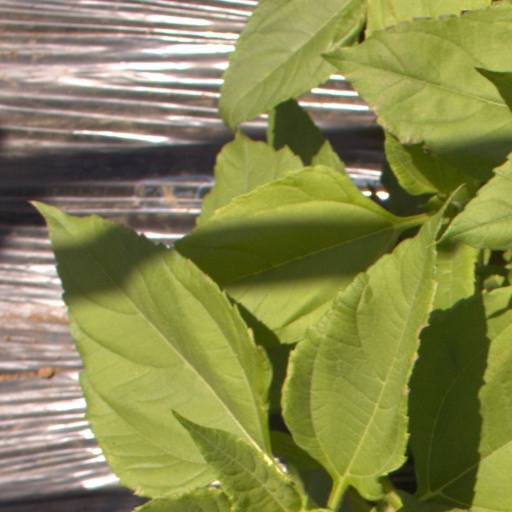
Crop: Jerusalem artichoke